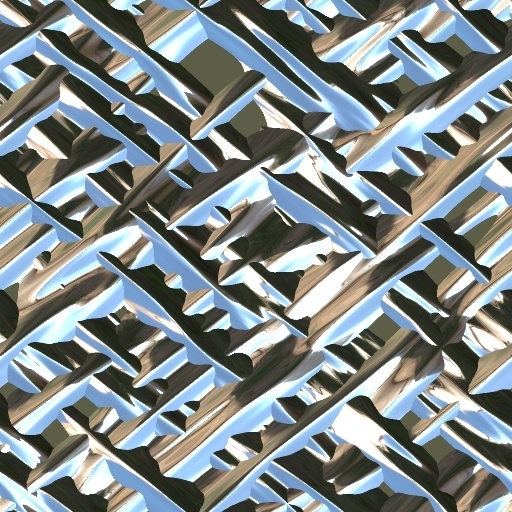
Texture: crosshatched